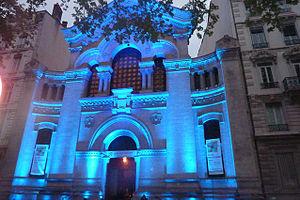
Façade du Grand temple, éclairée lors du 1er Synode national de l'Eglise protestante unie de France
Le Grand Temple de Lyon est une paroisse protestante située en bord de Rhône, 3 quai Victor Augagneur, dans le 3ᵉ arrondissement de Lyon. Elle est rattachée à l'Église protestante unie de France.
L’Église protestante unie de France est la principale Église protestante en France. Elle est issue de l'union de l'Église réformée de France et de l'Église évangélique luthérienne de France. Le premier synode national a eu lieu en mai 2013 à Lyon. Depuis 2017, l'EPUdF est présidée par la pasteure Emmanuelle Seyboldt.